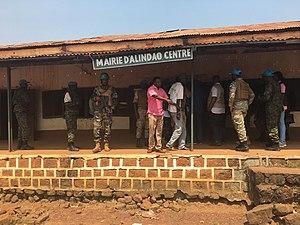
La mairie d’Alindao, à 400 km au sud-est de Bangui, Centrafrique, 29 novembre 2018. (VOA/ Felix Yepassis-Zembrou)
Alindao est une ville de République centrafricaine située dans la préfecture de Basse-Kotto dont elle constitue l'une des six sous-préfectures.